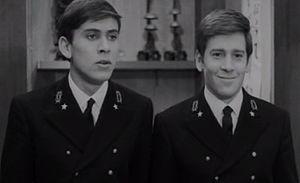
Enzo Cerusico, né à Rome le 22 octobre 1937 et mort dans cette même ville le 26 novembre 1991 est un acteur italien actif dans les années 1970 et 1980.